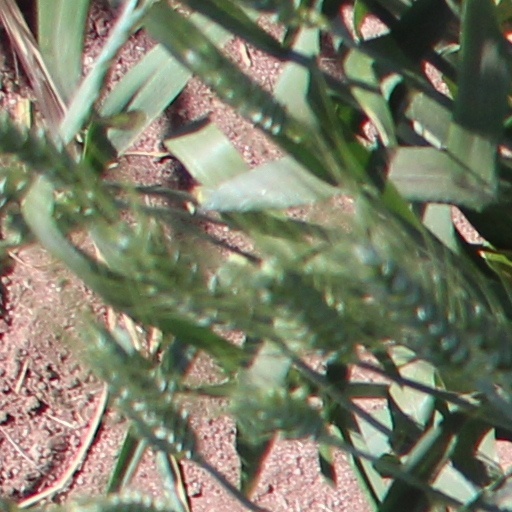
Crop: wheat